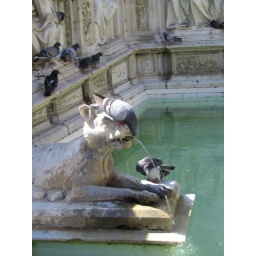
A big fountain in the piazza Pubblico... the sign said the water was potable, but only the birds were actually drinking it.